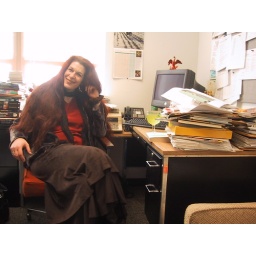
at home in her office at Penguin Putnam